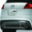
Label: automobile